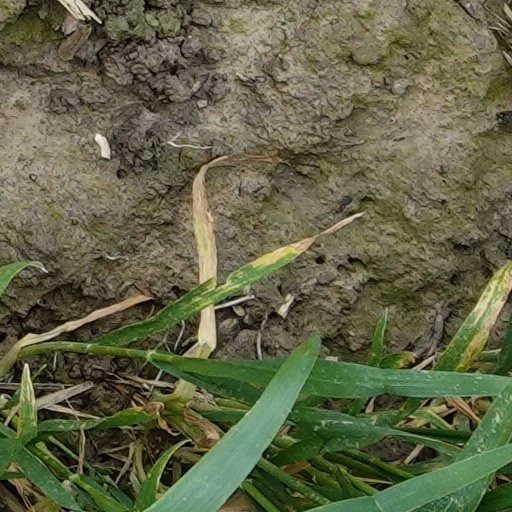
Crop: wheat